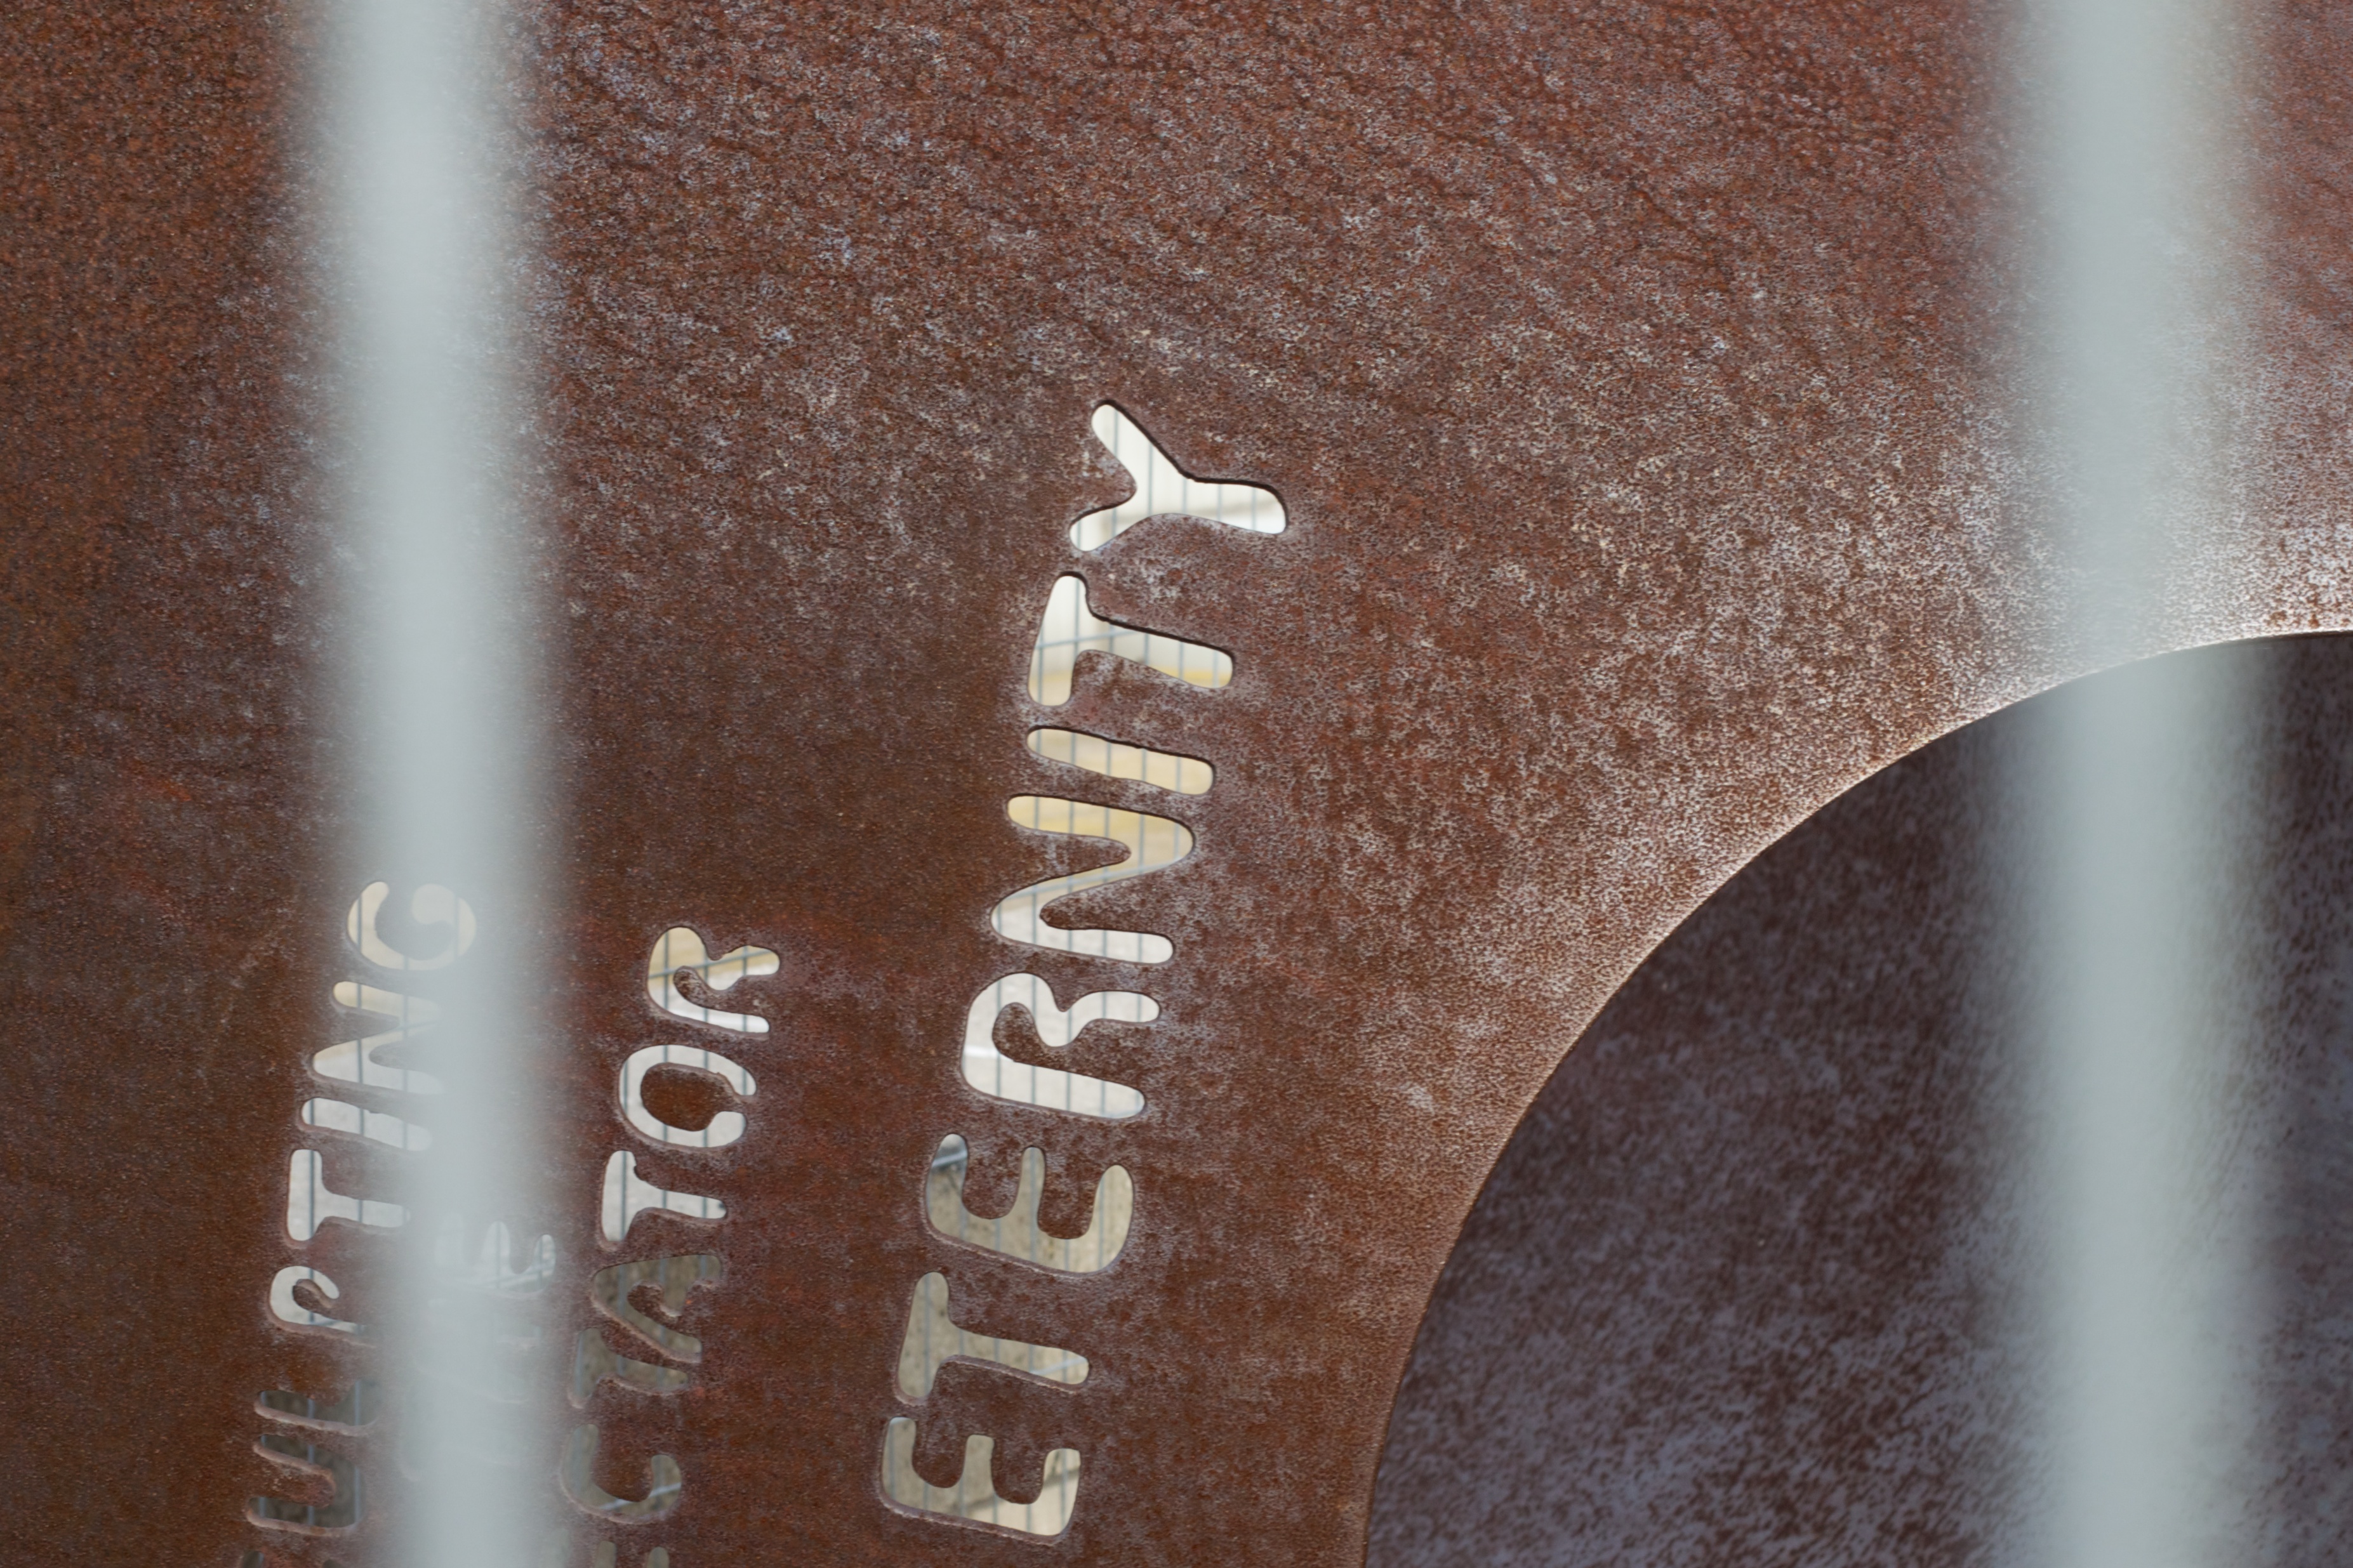
white, texture, number, wall, color, brown, close up, font, shape, odyssey